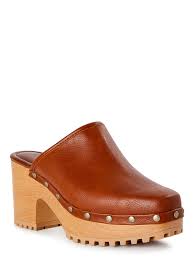
Label: Clog